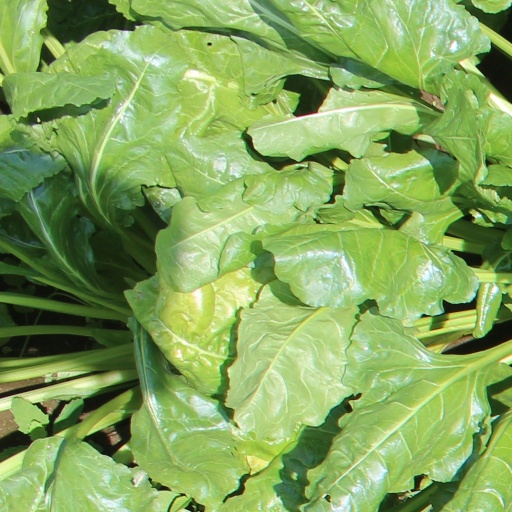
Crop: sugar beet